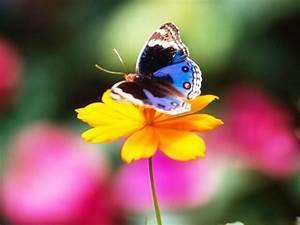
butterfly